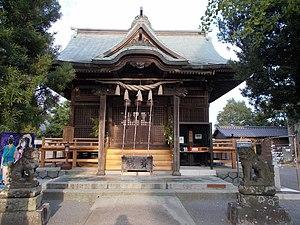
Le Tanabata-jinja est un sanctuaire shinto situé à Ogōri, dans la préfecture de Fukuoka, au Japon. Il est dédié à Orihime, le nom japonais de la fille du tisserand du conte populaire chinois Le Bouvier et la Tisserande. Le tisserand est célébré à Tanabata, un festival japonais.